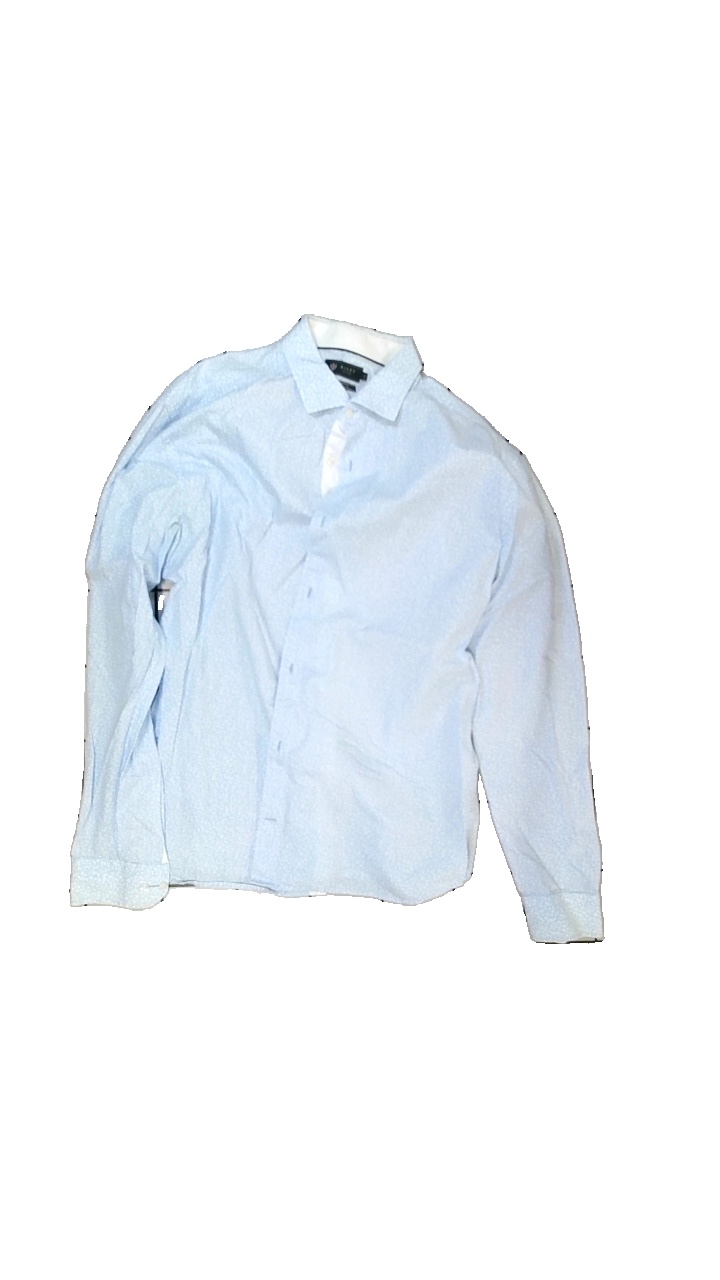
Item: Shirt (Men)
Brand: Riley
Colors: White, Blue
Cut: Regular
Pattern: Floral print
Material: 100% cotton
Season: All
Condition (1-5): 3
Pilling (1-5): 4
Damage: yellow edges
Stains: Minor
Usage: Recycle
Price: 50-100